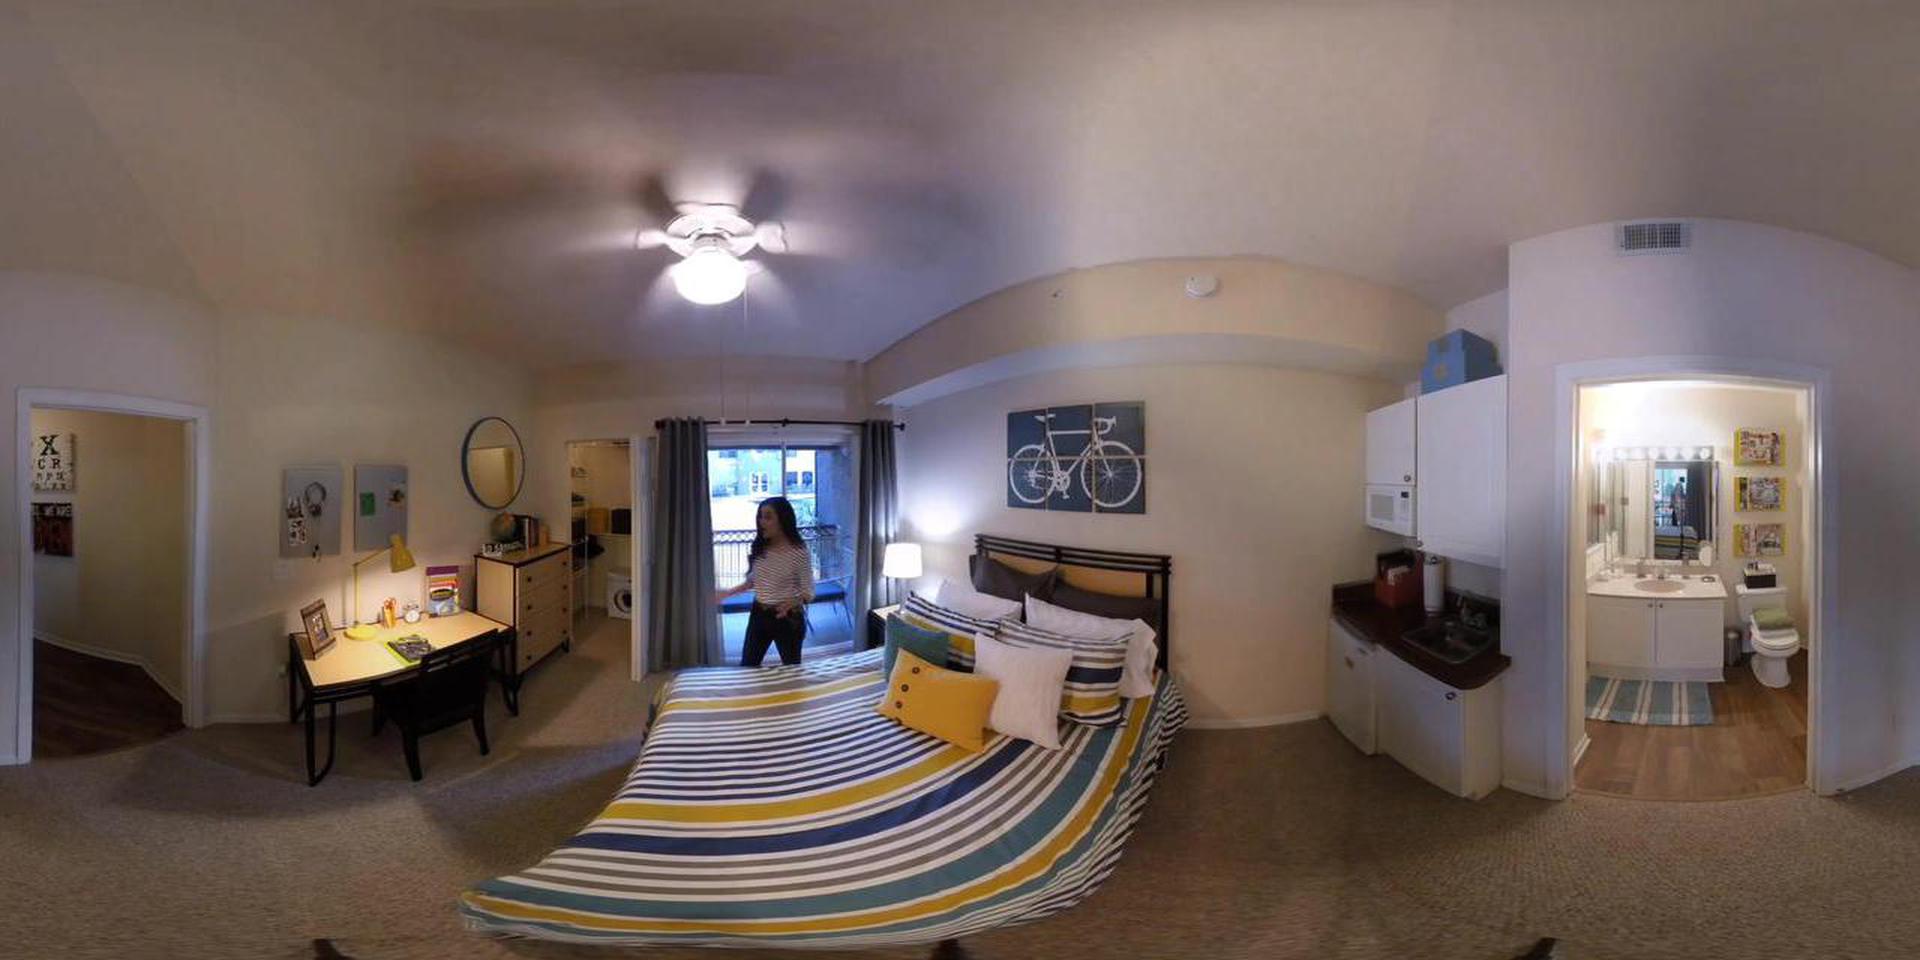
Referred object: the yellow desk lamp on the desk

Referred object: turn slightly right to see the bed

Referred object: the floor lamp to the left of the bed